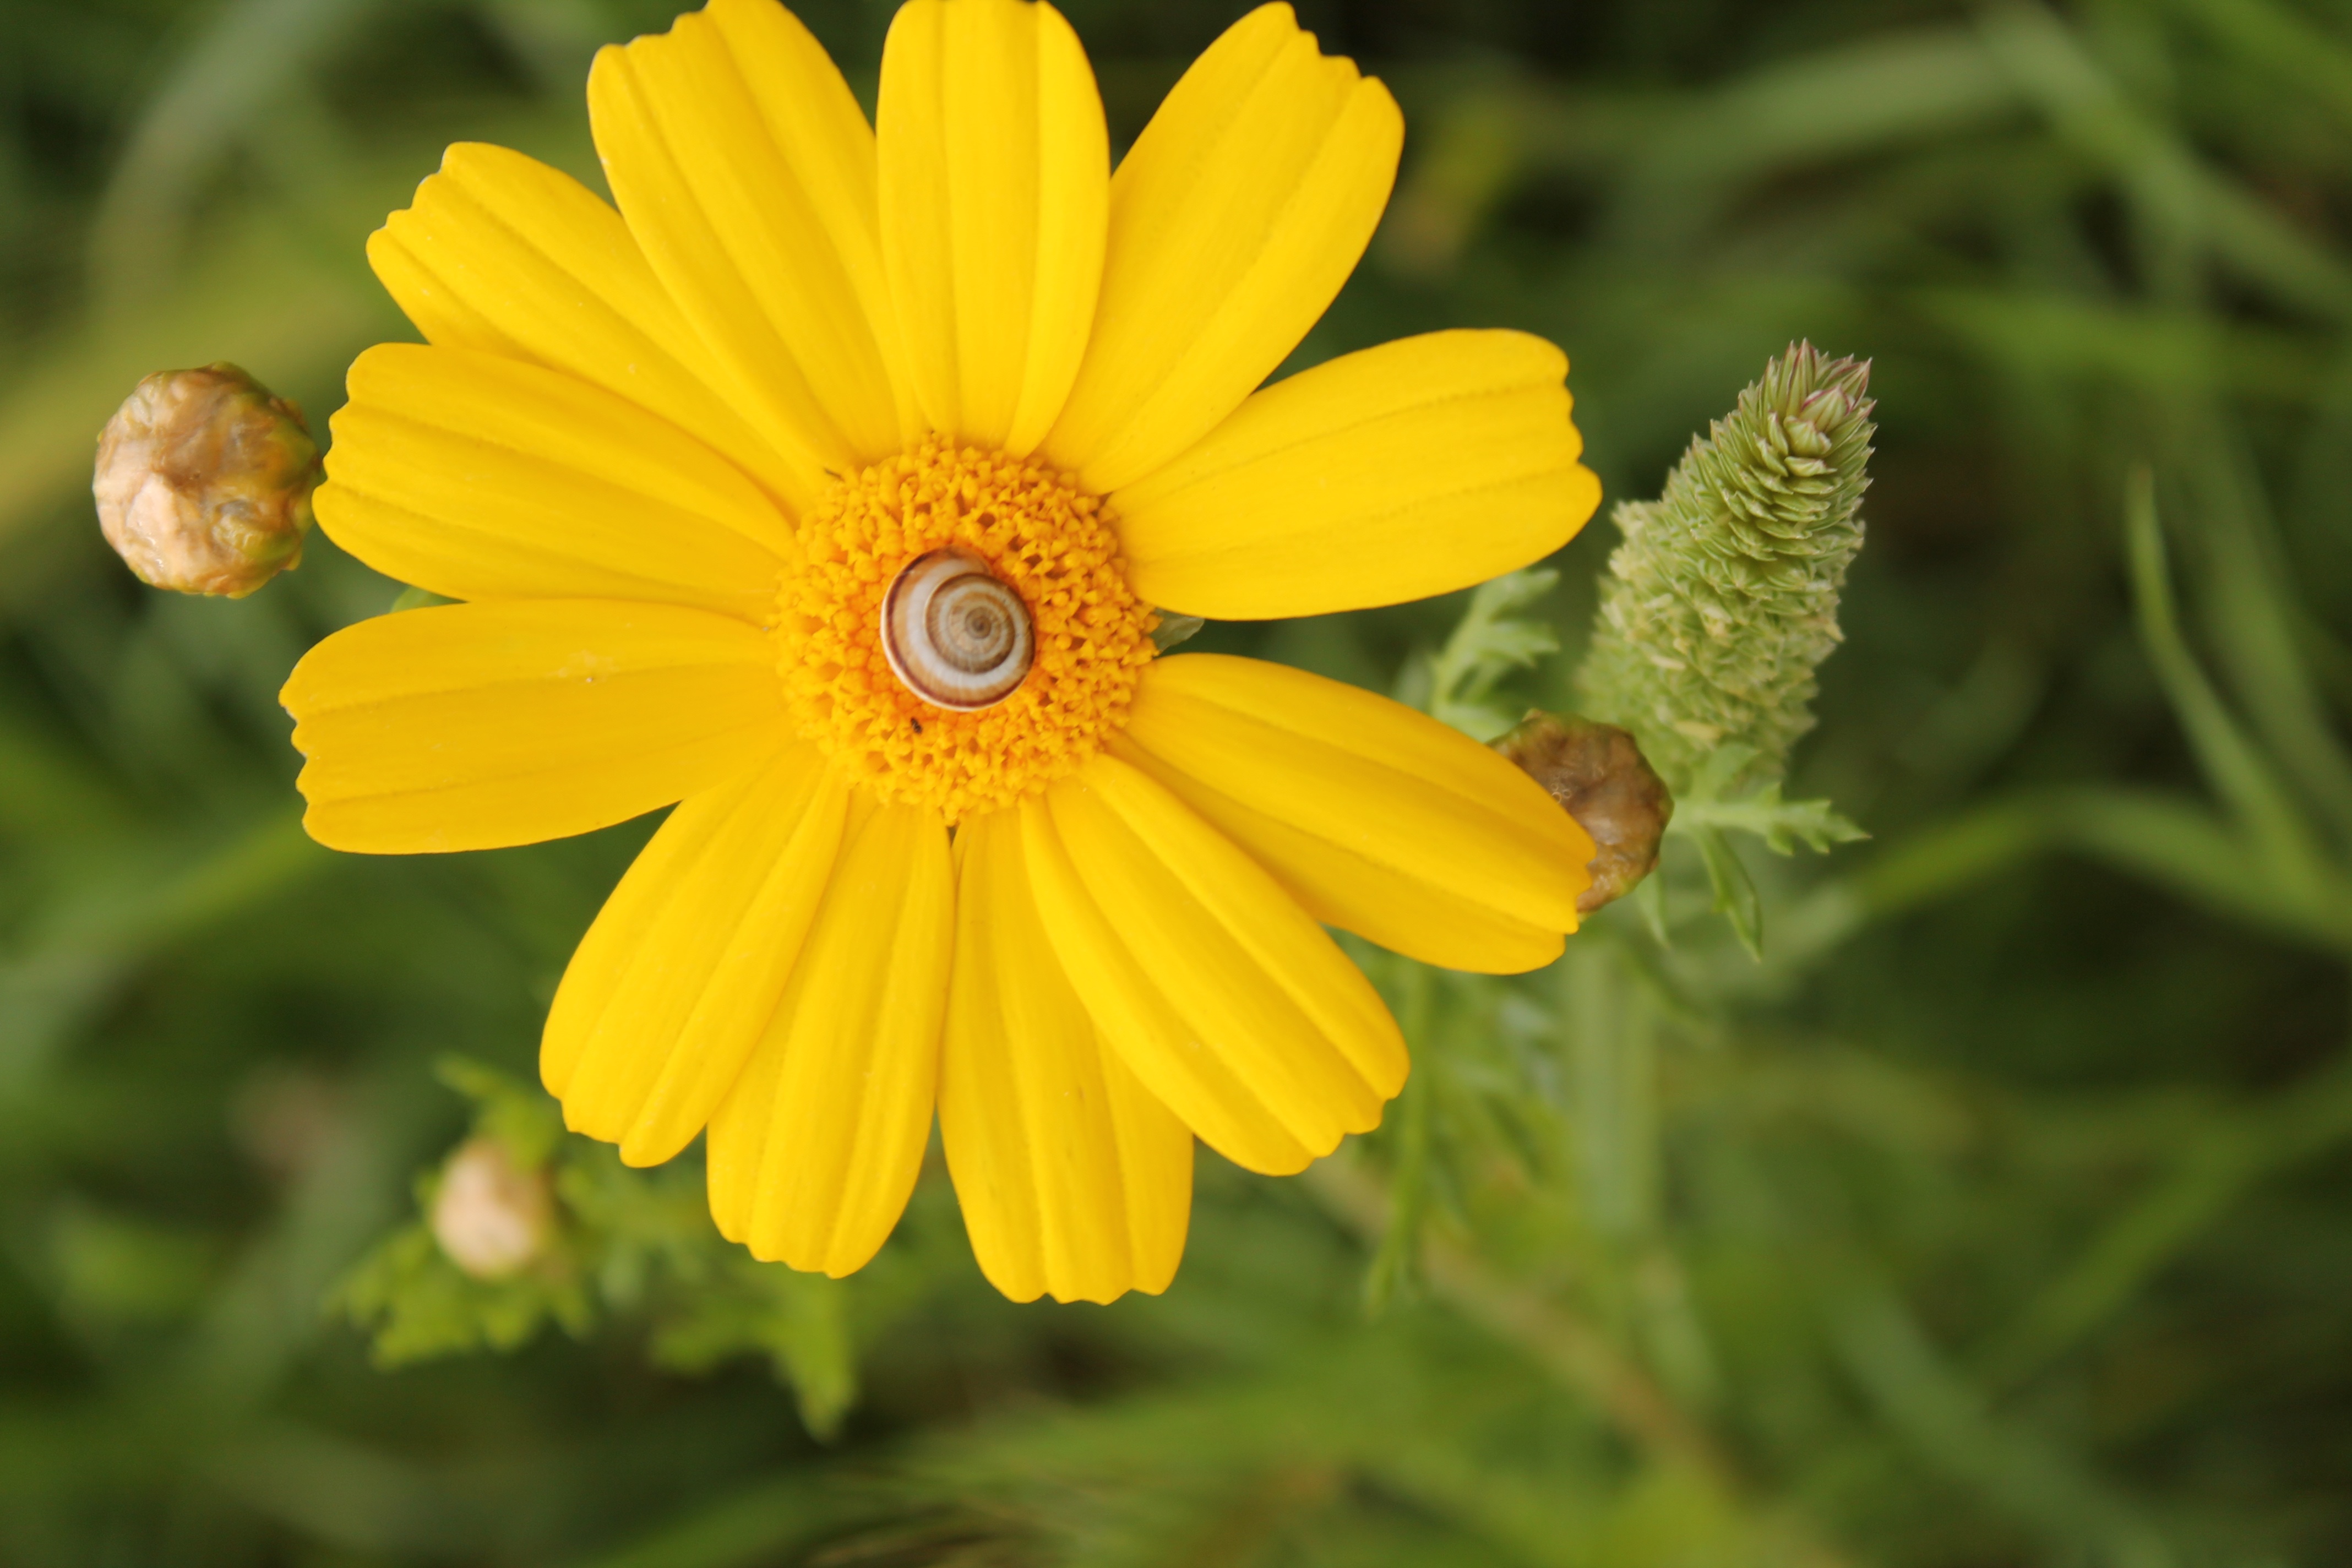
nature, plant, field, meadow, flower, petal, herb, italy, botany, yellow, flora, wildflower, flowers, nectar, macro photography, flowering plant, daisy family, calendula, salento, oxeye daisy, annual plant, land plant, chamaemelum nobile, corn marigold, coleostephus myconis